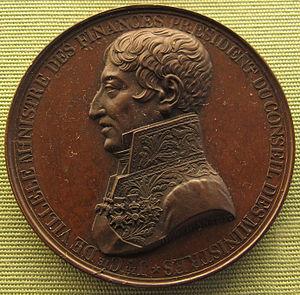
Joseph de Villèle, comte de Villèle, né le 14 avril 1773 à Toulouse et mort le 13 mars 1854 dans la même ville, est un homme politique français qui exerça entre autres les fonctions de président du Conseil des ministres entre 1821 et 1828.